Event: Nepal Earthquake
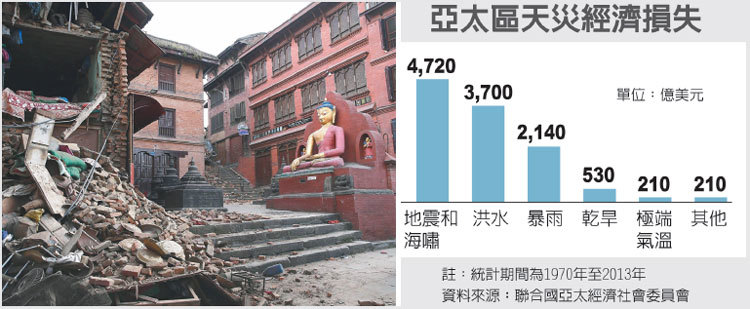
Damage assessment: damage